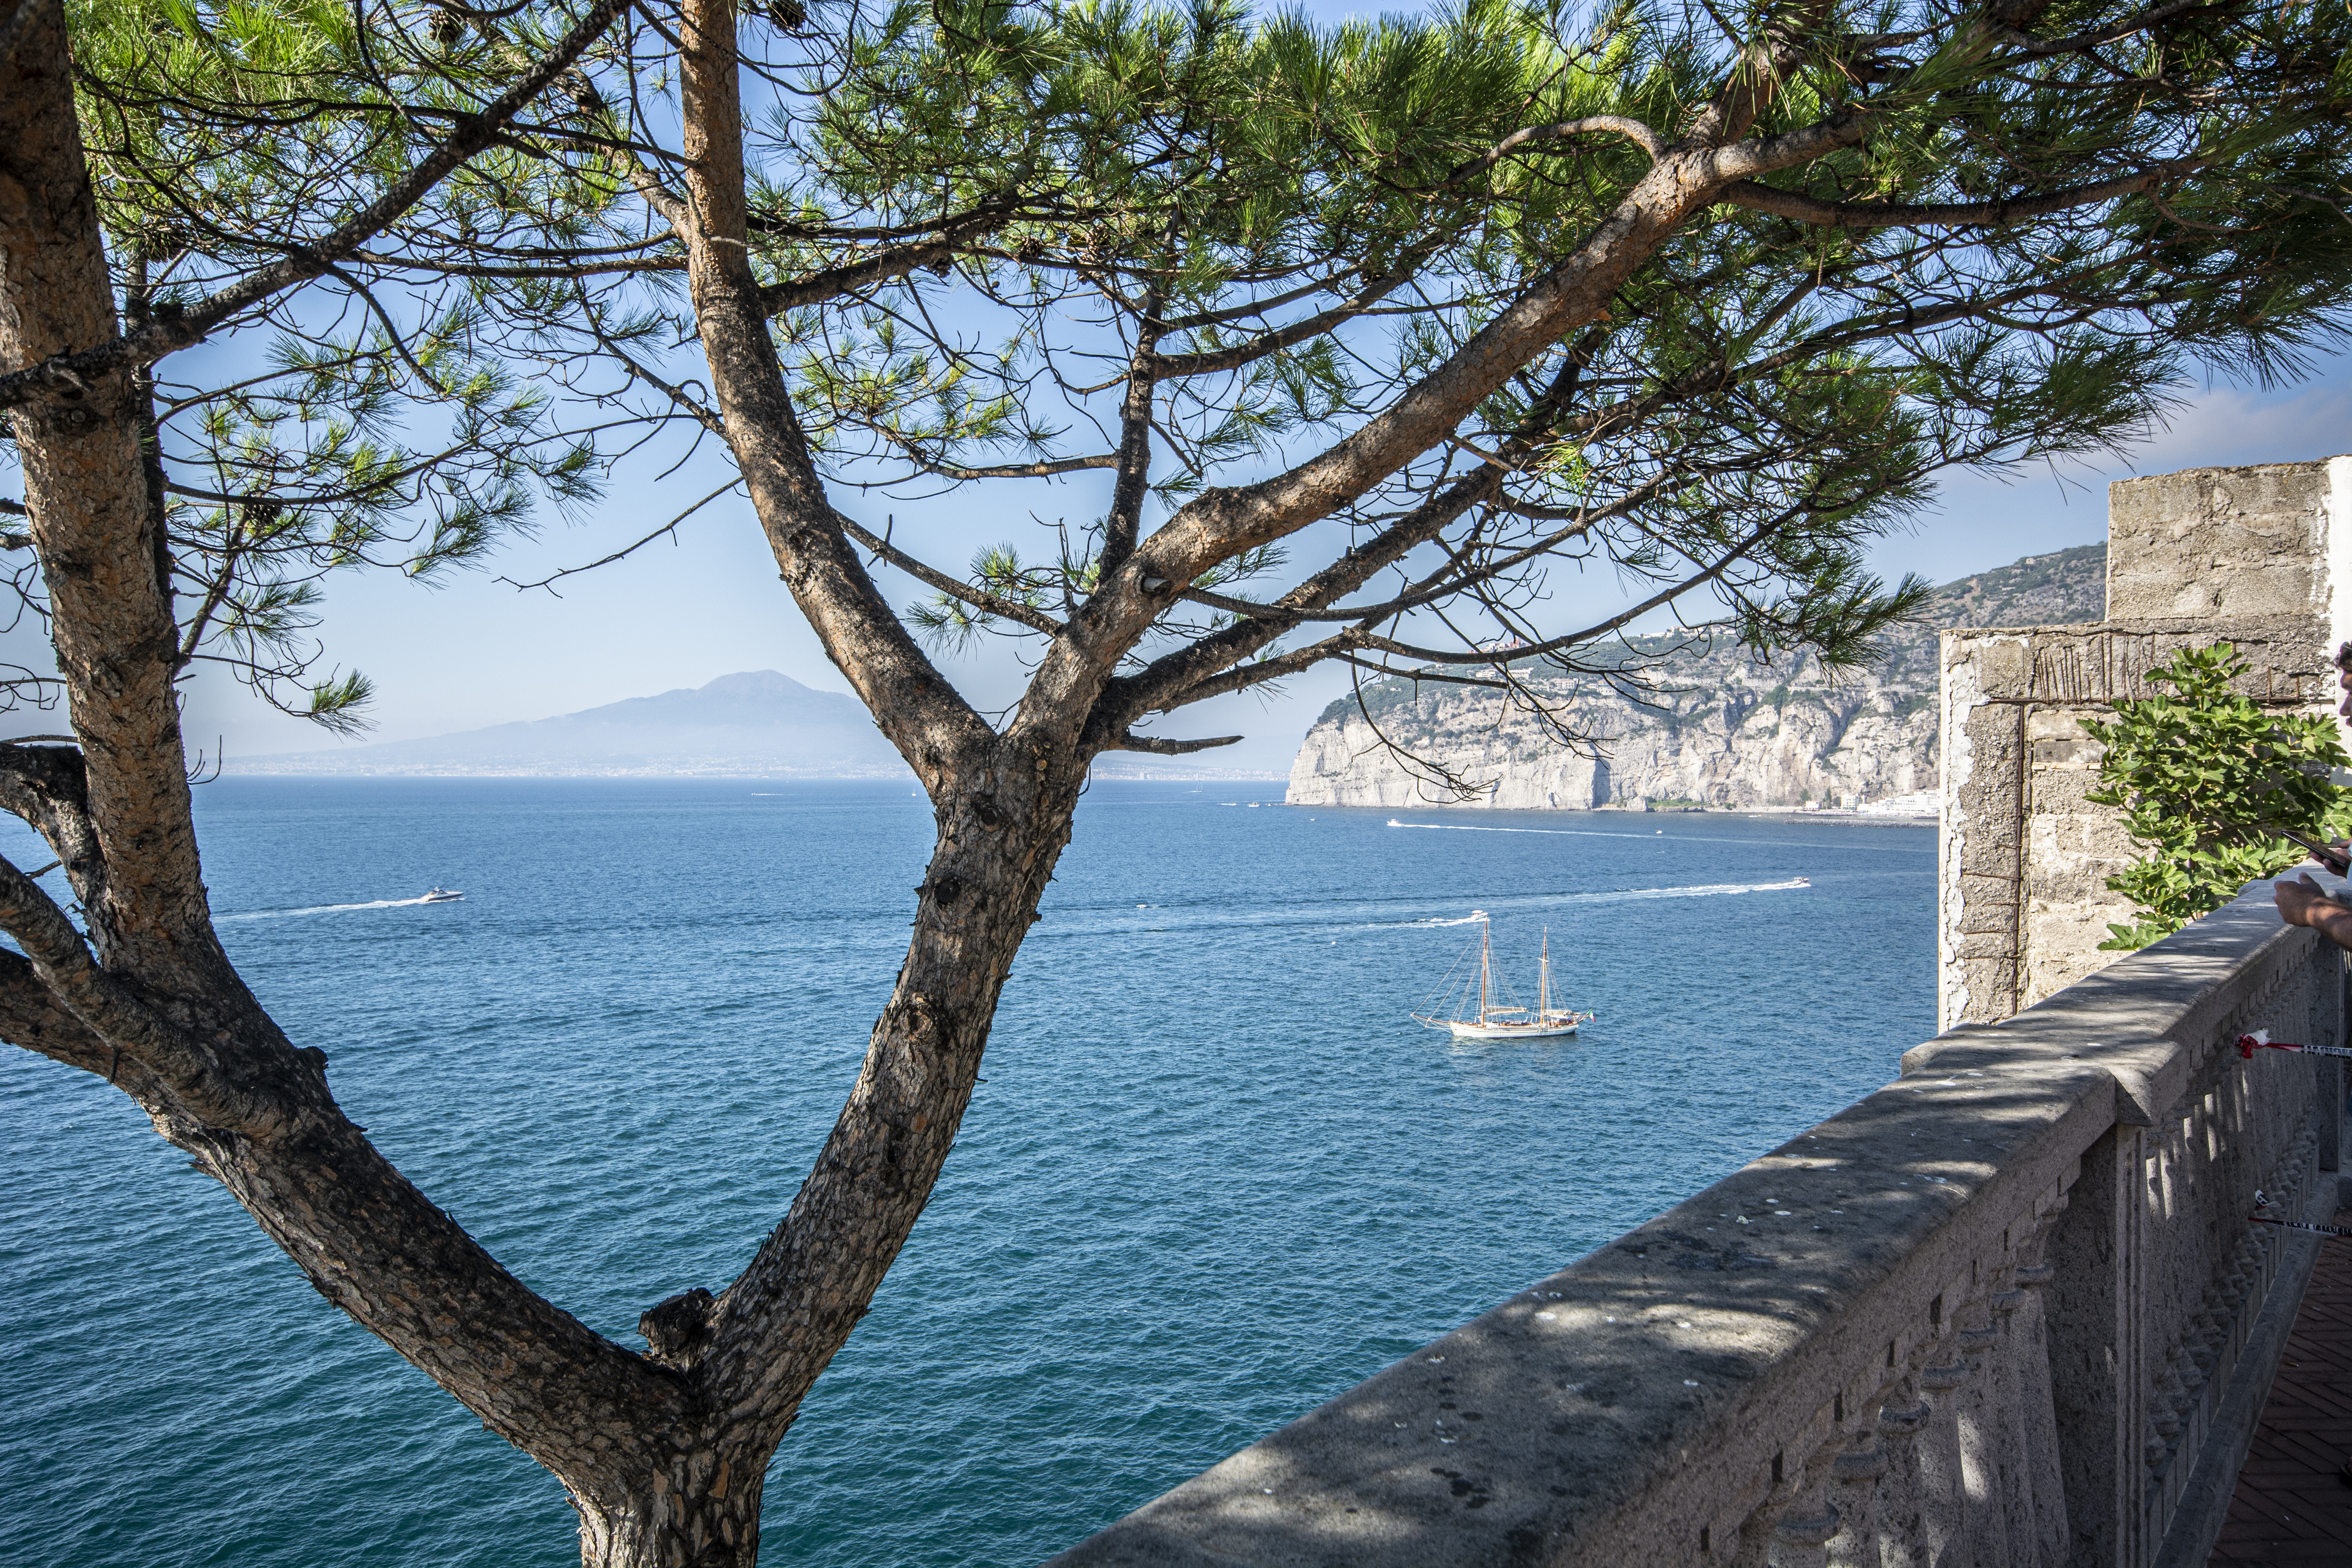
sorrento, italy, summer, coast, sea, vacation, boat, tree, water, sky, azure, plant, watercraft, body of water, lake, wood, coastal and oceanic landforms, woody plant, bank, trunk, twig, ship, natural landscape, fence, reservoir, ocean, horizon, sound, lake district, landscape, channel, loch, bay, city, tourism, inlet, tropics, rock, promontory, mast, headland, klippe, boats and boating equipment and supplies